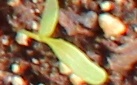
Label: Sugar beet